Track and field

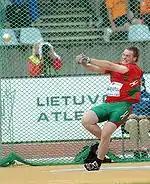
Yury Shayunou spinning with the hammer within the circle in hammer throw

In the discus throw, athletes compete to throw a heavy disc the farthest. In standard competitions, athletes throw the disc from a set circular arc and take turns in a series of throw, with the singular best effort deciding the victor. As one of the events within the ancient pentathlon, the history of the discus throw dates back to 708 BC. In ancient times a heavy circular disc was thrown from a set standing position on a small pedestal, and it was this style that was revived for the 1896 Olympics. This continued until the 1906 Intercalated Games in Athens, which featured both the ancient style and the increasingly popular modern style of turning and throwing. By the 1912 Olympics, the ancient standing throw style had fallen into disuse and contests starting within a 2.5 m squared throwing area became the standard. The discus implement was standardised to in weight and in diameter in 1907. The women's discus was among the first women's events on the Olympic programme, being introduced in 1928. The first modern athlete to throw the discus while rotating the whole body was Czech athlete František Janda-Suk, who invented the technique when studying the position of the famous statue of Discobolus and won the 1900 Olympic silver medal.